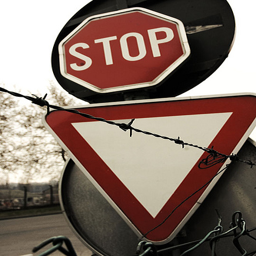
A stop sign above a yield sign with barbwire near it.
a couple of street signs sit on a train light
A red stop sign that is over a yield sign.
A red stop sign sitting next to a hazard sign.
Stop sign is above a red triangle sign next to a barb wire fence.